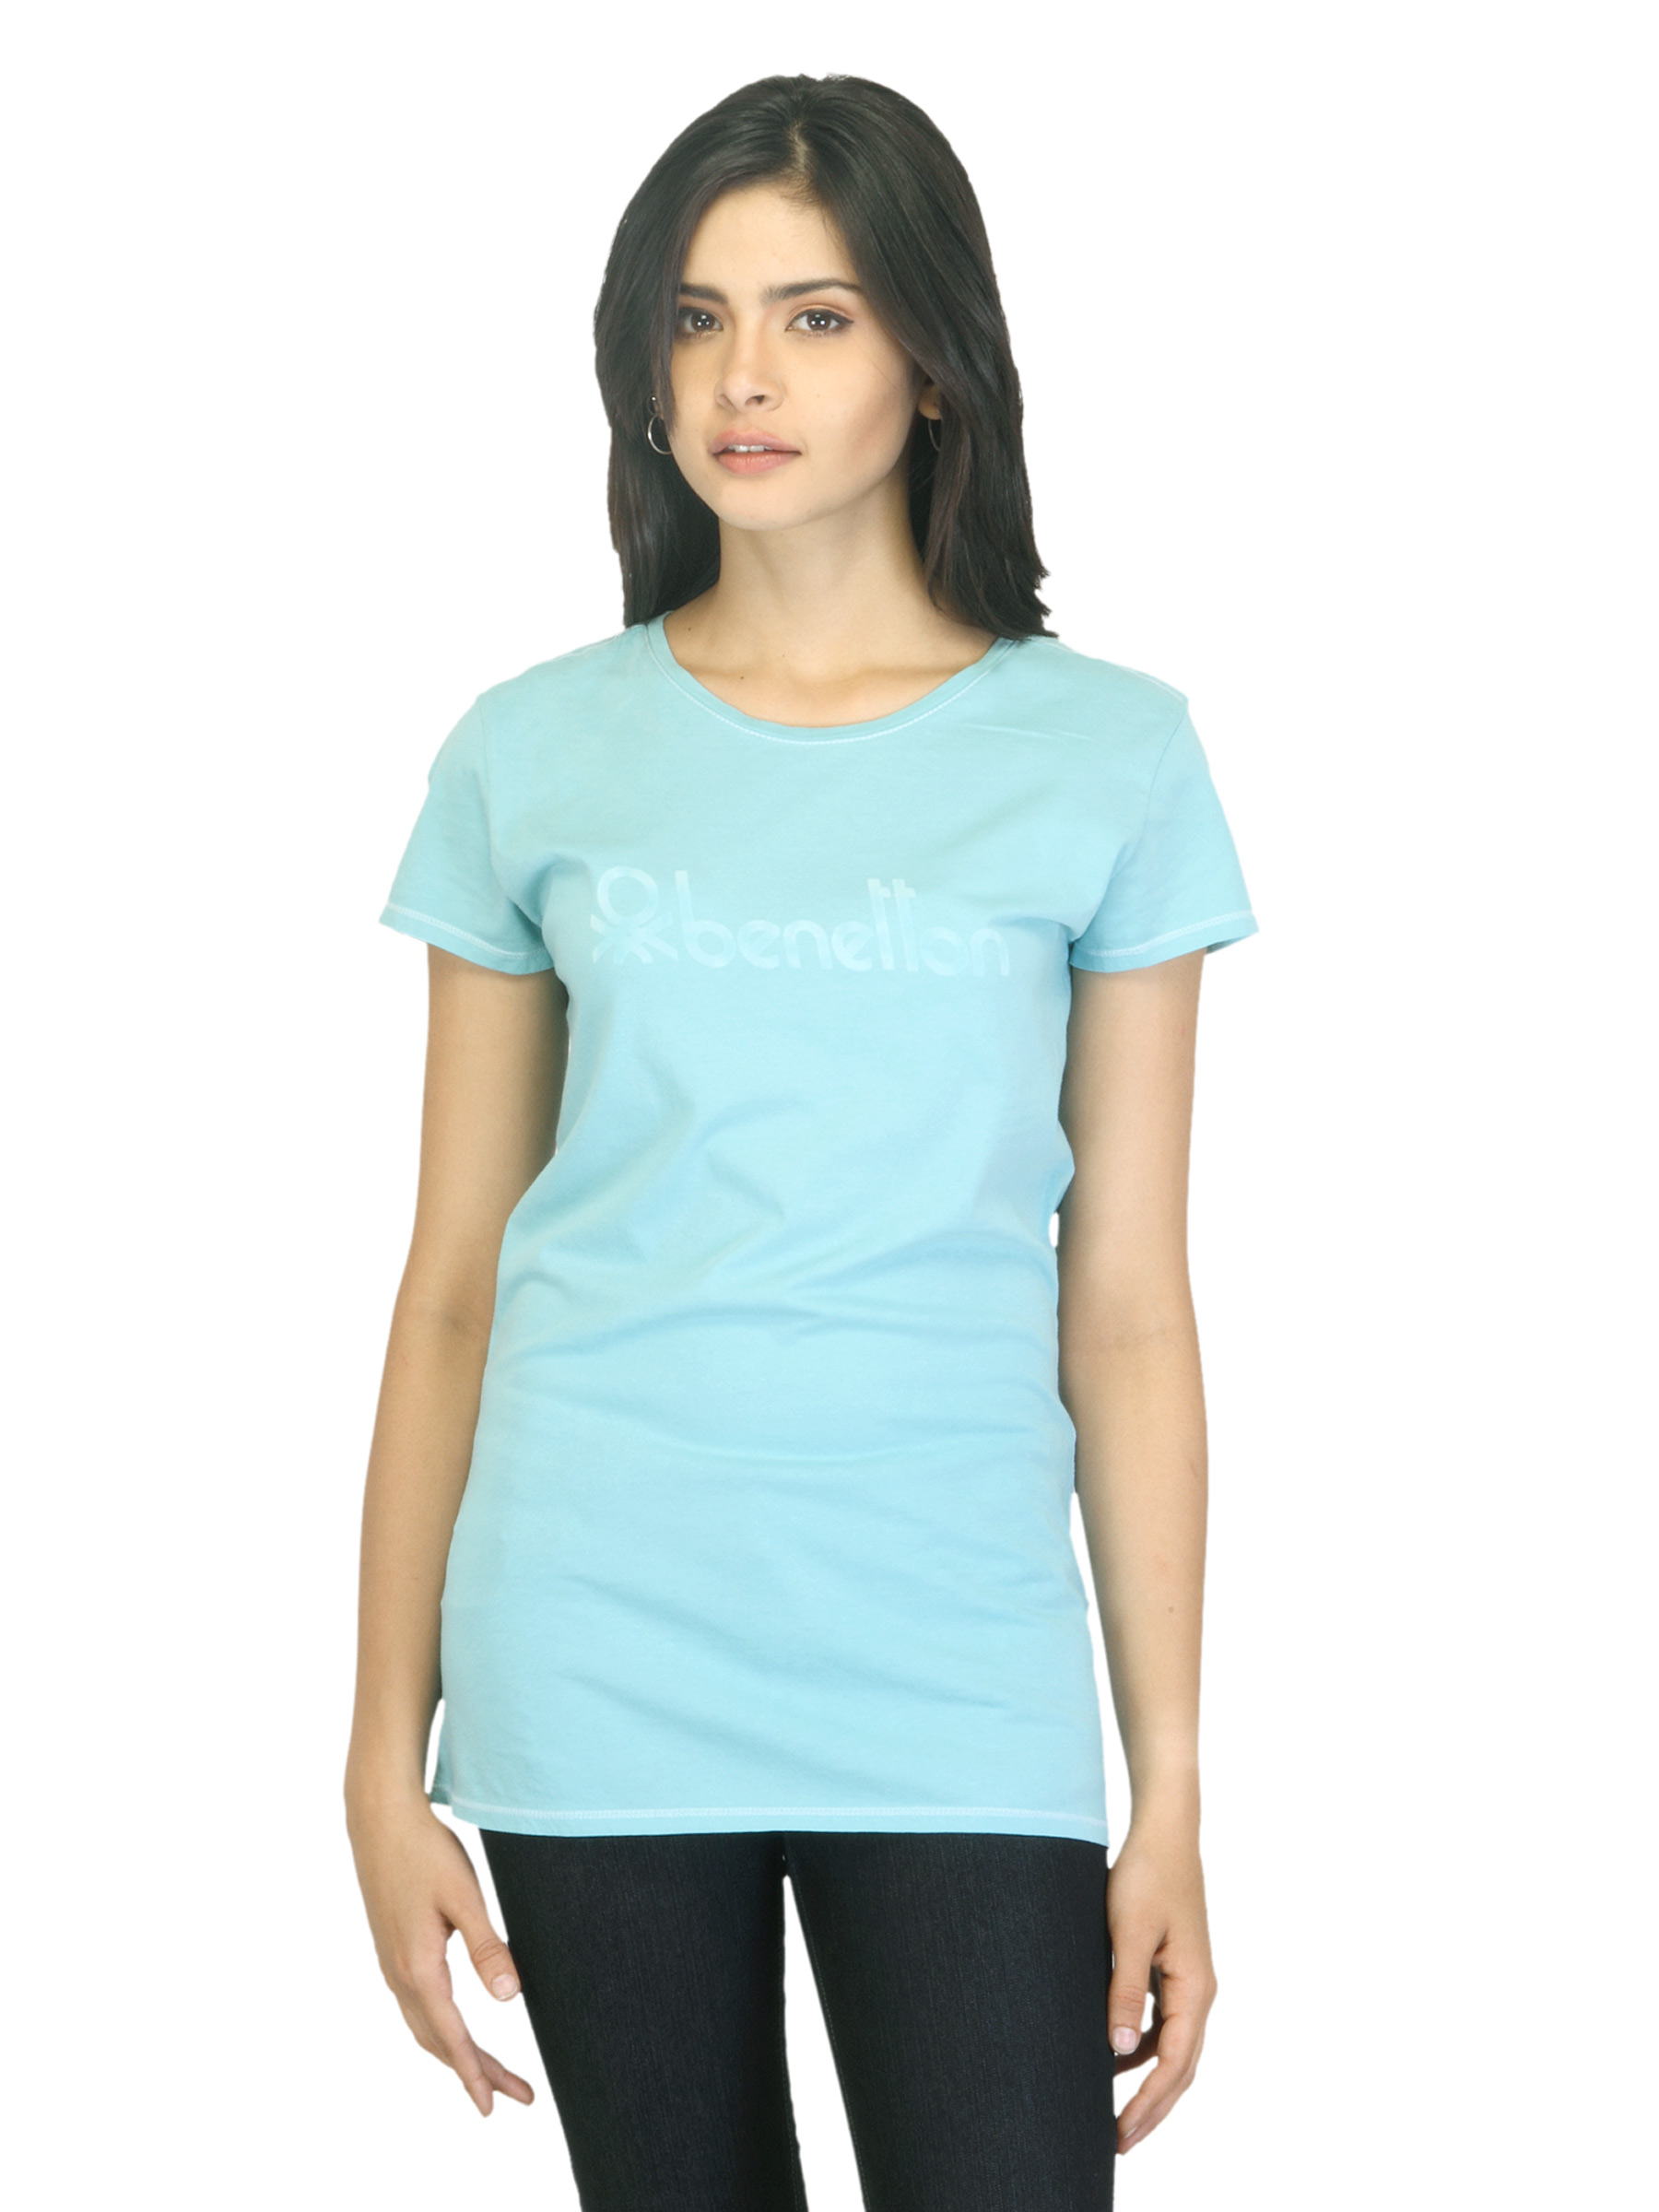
United Colors of Benetton Women Blue Top
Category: Apparel / Topwear / Tops
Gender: Women
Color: Blue
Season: Summer 2012
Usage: Casual